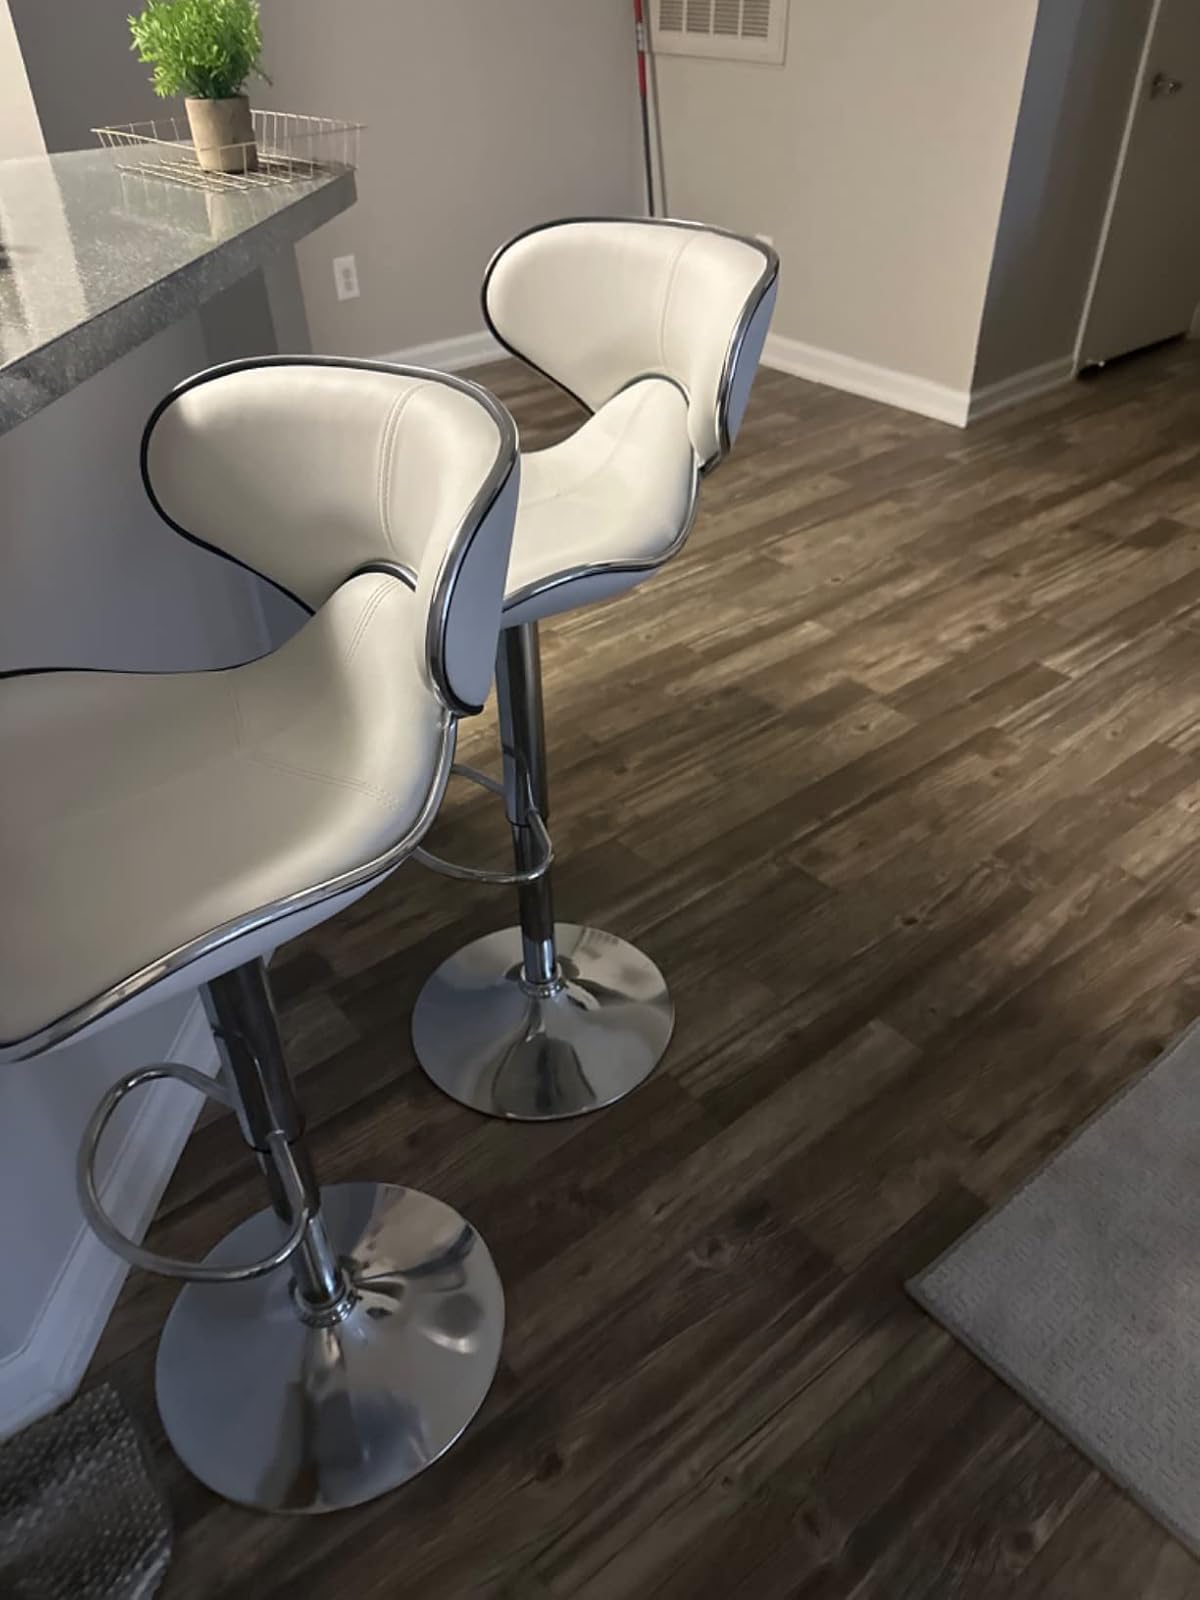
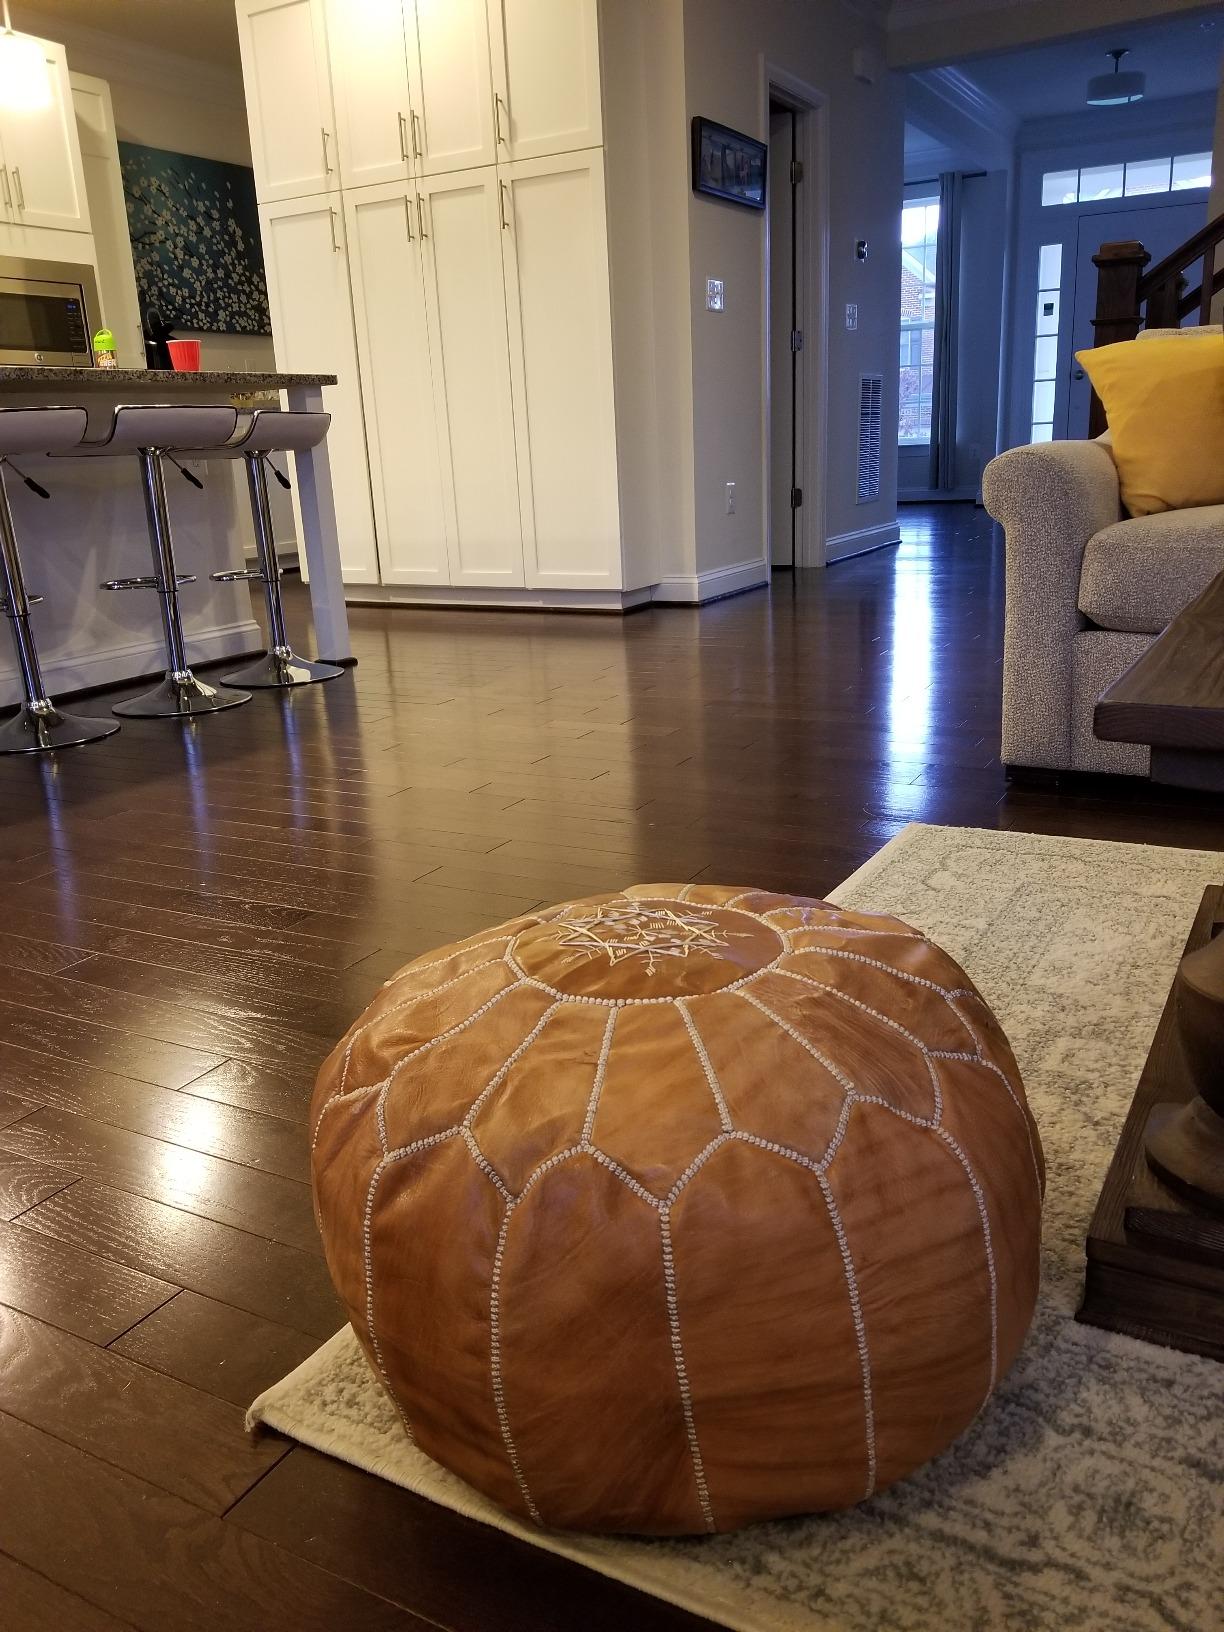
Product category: stool
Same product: no